Dragnet (radio series)

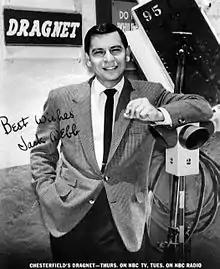
Promotional photo or card sent to viewers and listeners of the program during the time the show was on both radio and television.

Though tame by modern standards, "Dragnet"—especially on the radio—handled controversial subjects such as sex crimes and drug addiction with unprecedented and even startling realism. In one such example, "Dragnet" broke an unspoken taboo of popular entertainment in the episode ".22 Rifle for Christmas", which aired December 22, 1949 and repeated at Christmastime for the next three years. The episode followed the search for two young boys, Stanley Johnstone and Stevie Morheim, only to discover Stevie had been accidentally killed while playing with a rifle belonging to Stanley, who was supposed to receive it as a Christmas present but opened the box early. Stanley finally told Friday that Stevie had been running while holding the rifle when he tripped and the gun fatally wounded him. NBC received thousands of letters, mostly positive, according to the book "My Name's Friday", though the National Rifle Association protested. Webb forwarded their letter to police chief Parker, who promised "ten more shows illustrating the folly of giving rifles to children".